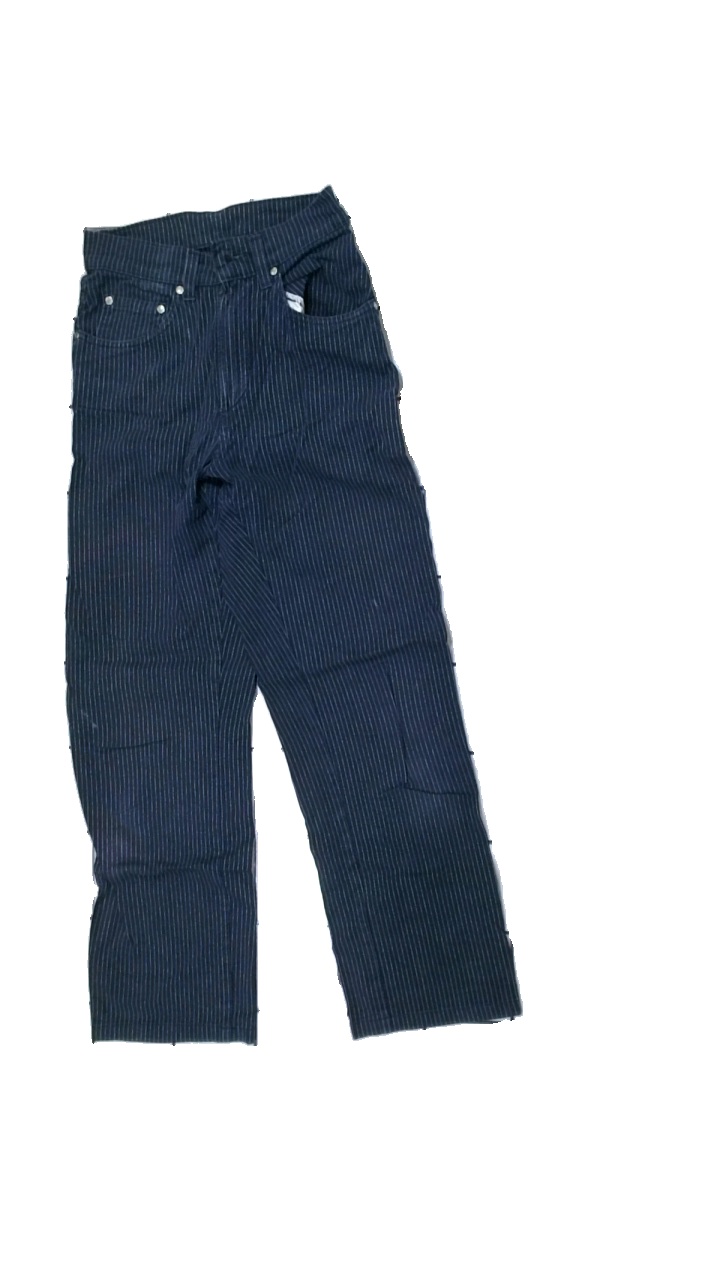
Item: Jeans (Ladies)
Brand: Missing
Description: Blue striped jeans
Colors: Blue, White
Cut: Regular
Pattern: Striped
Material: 100% Cotton
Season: All
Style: Denim
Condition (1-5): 3
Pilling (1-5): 5
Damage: stain
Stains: Minor
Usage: Recycle
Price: <50